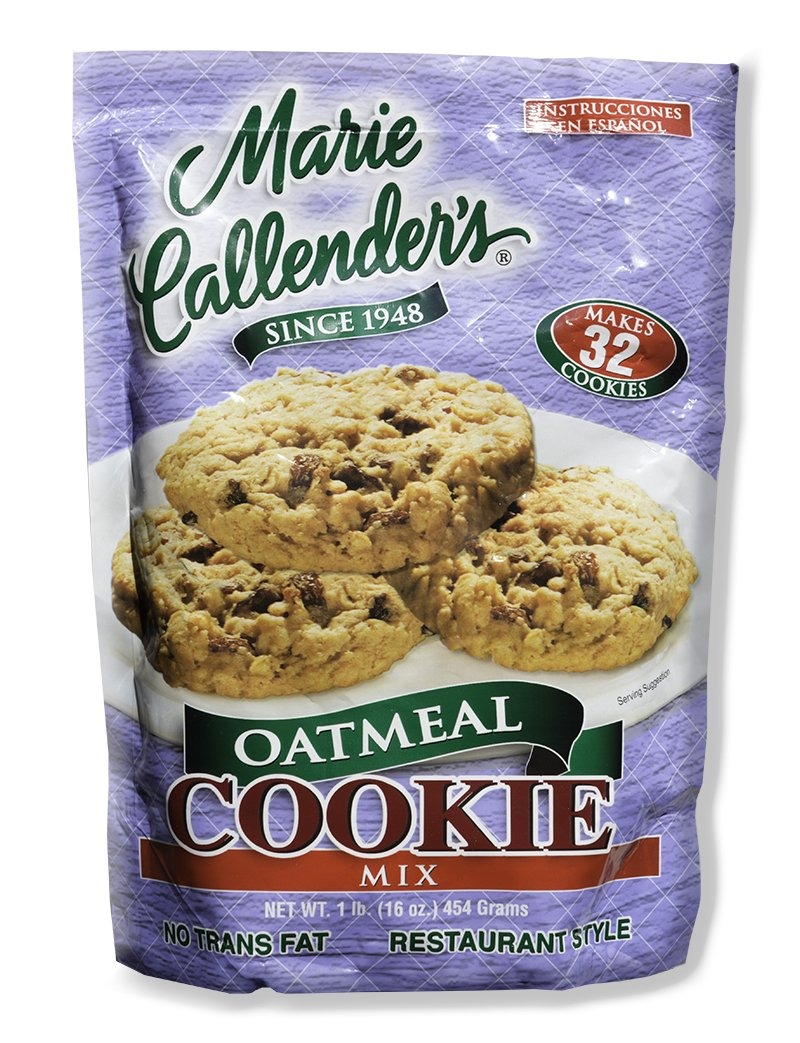
Item Name: 1lb Oatmeal Cookie Mix
Bullet Point: Oatmeal Cookie Mix 1 lb.
Product Description: Marie Callender Oatmeal Cookie Mix, 1 lb. bag.
Value: 16.0
Unit: Fl Oz

Price: 5